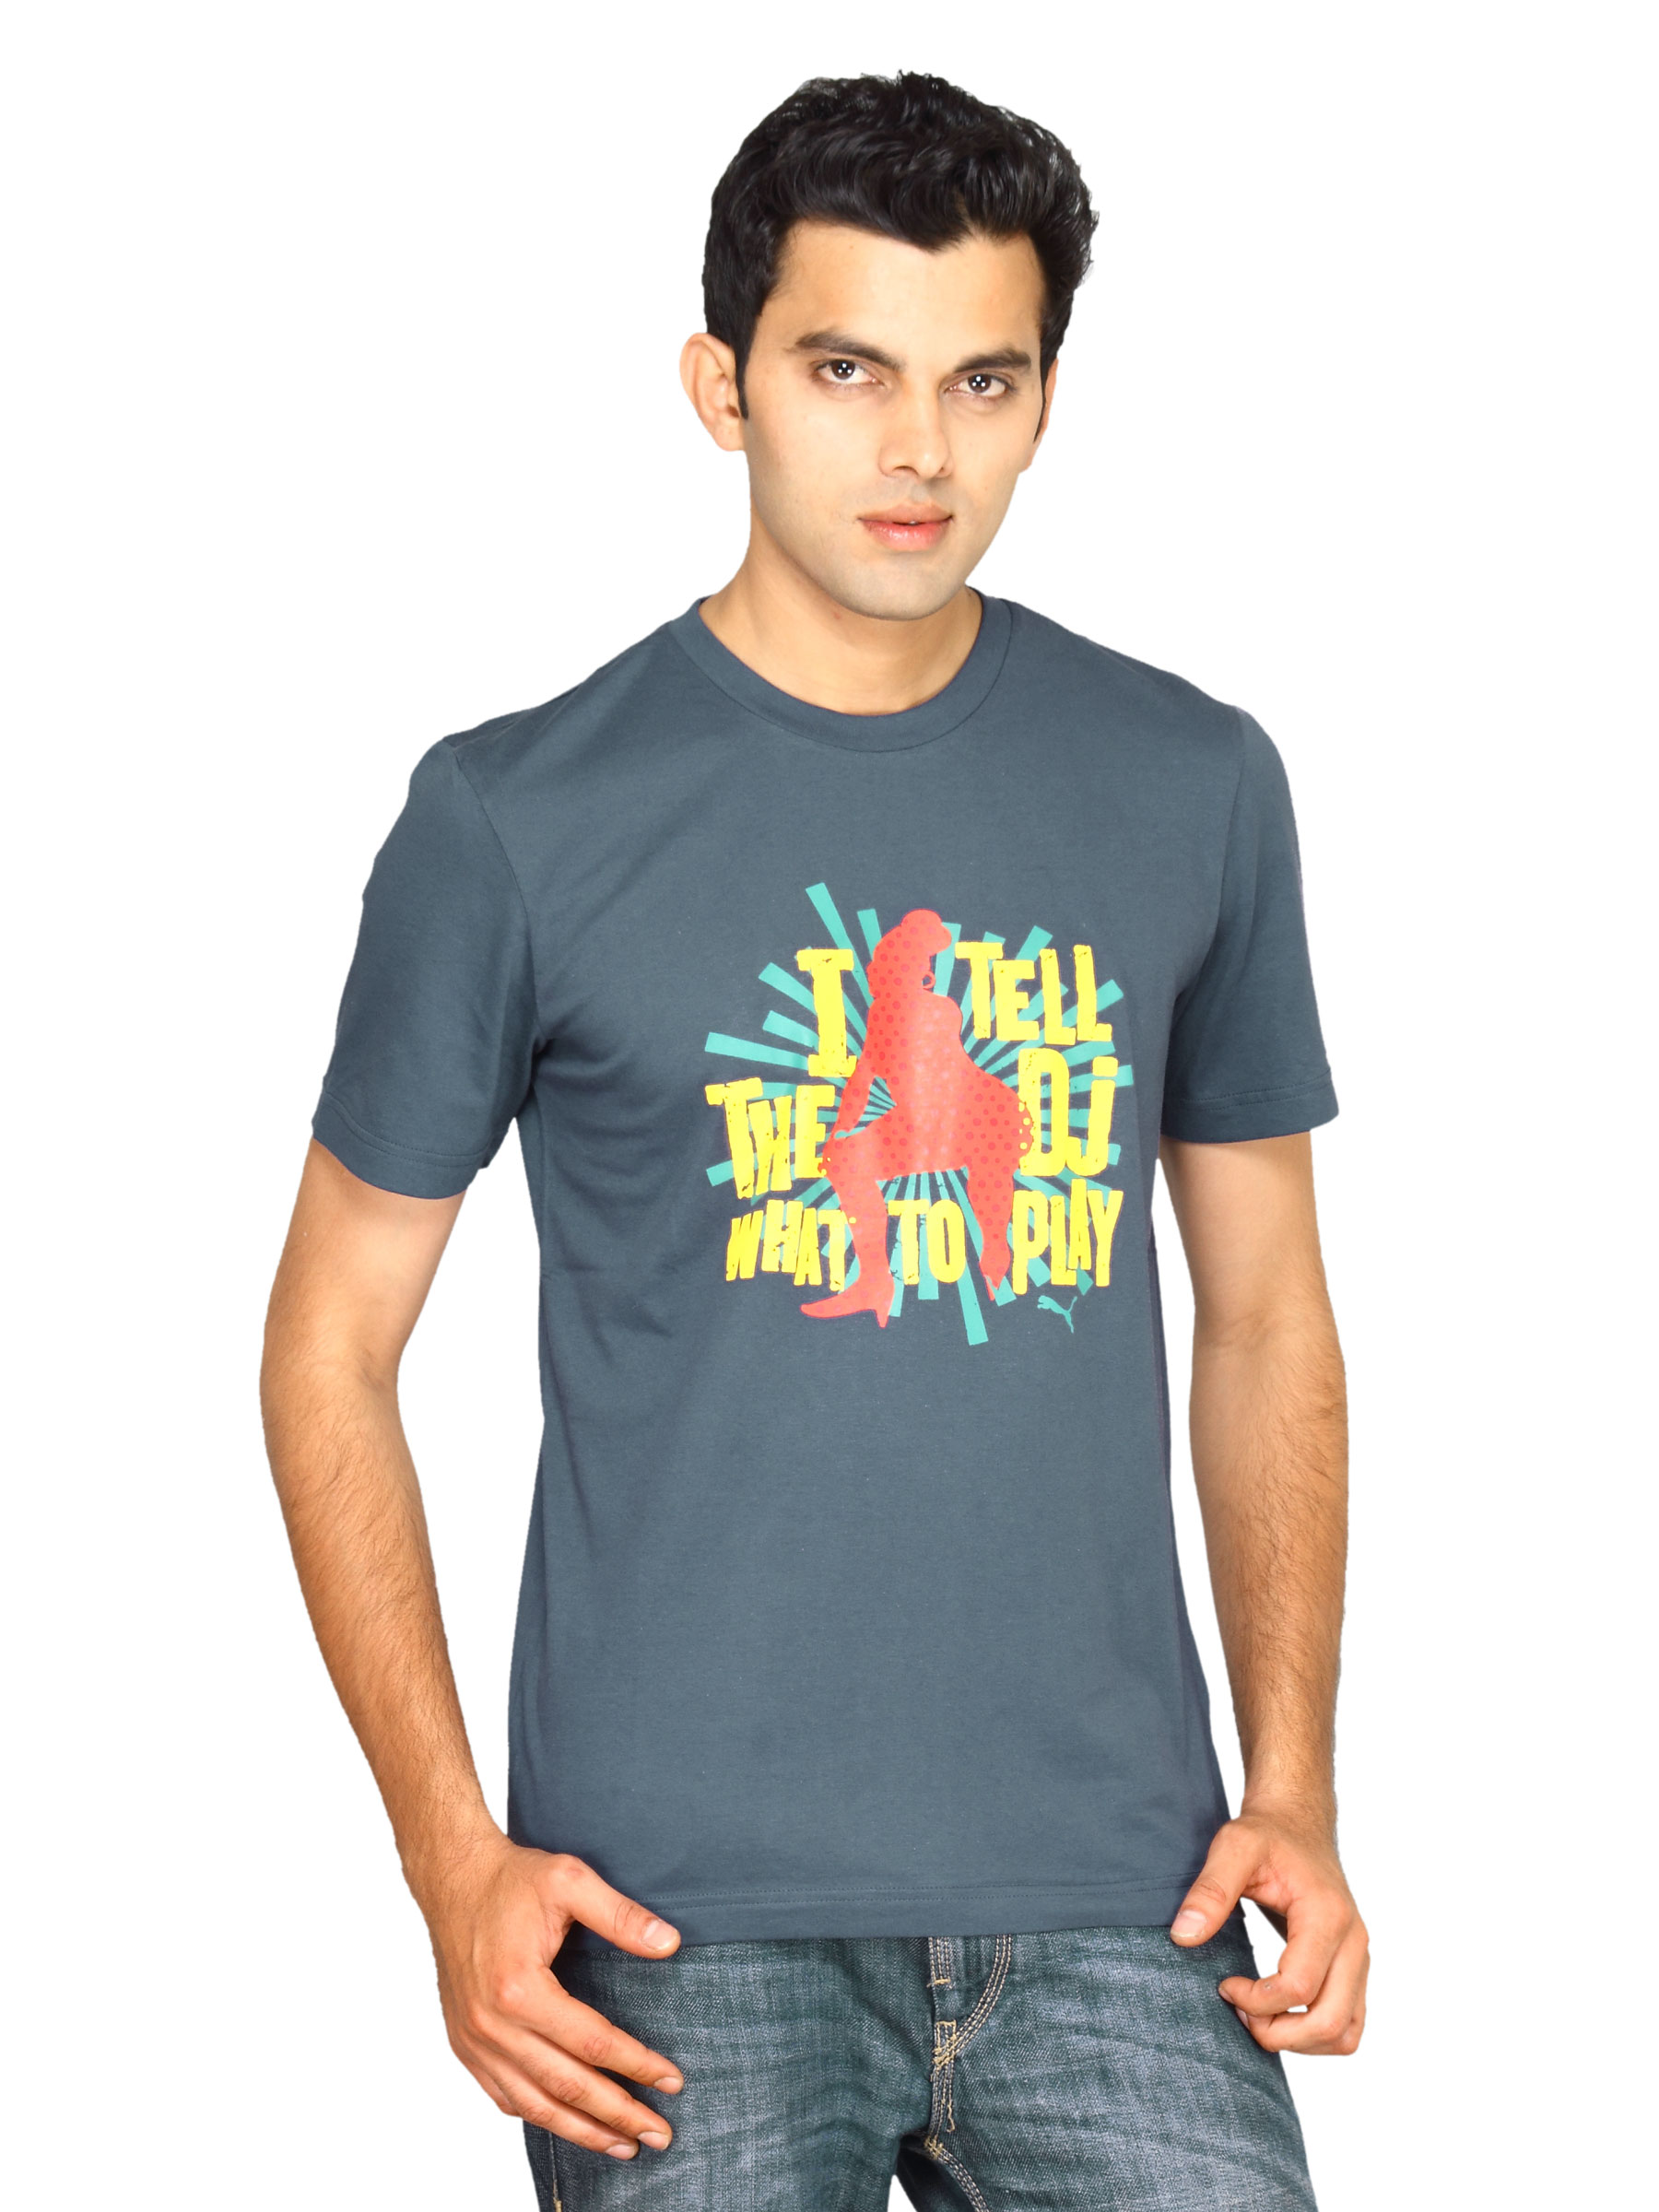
Puma Men's Riddim Mood Indigo Yellow Green T-shirt
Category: Apparel / Topwear / Tshirts
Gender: Men
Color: Blue
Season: Fall 2011
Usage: Sports